Supplemental Nutrition Assistance Program

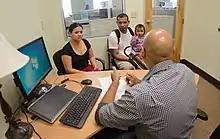
San Antonio Food Bank providing information and the SNAP application to help the family with their needs

In June 2014, "Mother Jones" reported that "Overall, 18 percent of all food benefits money is spent at Walmart", and that Walmart had submitted a statement to the U.S. Securities and Exchange Commission stating,